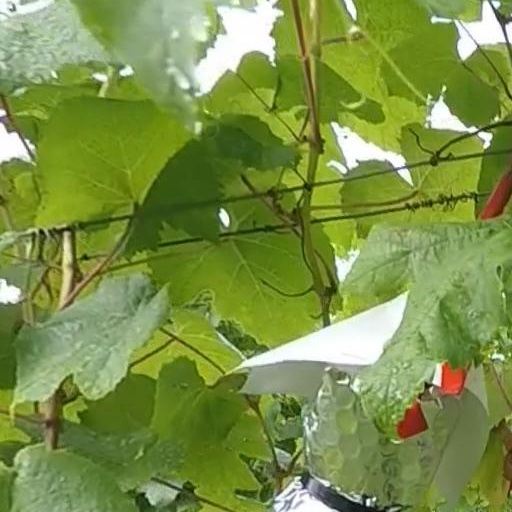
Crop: grape